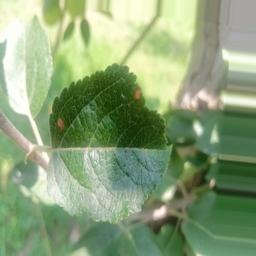
Label: Alternaria